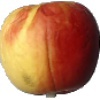
Label: red_yellow_apple